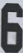
Number: 6